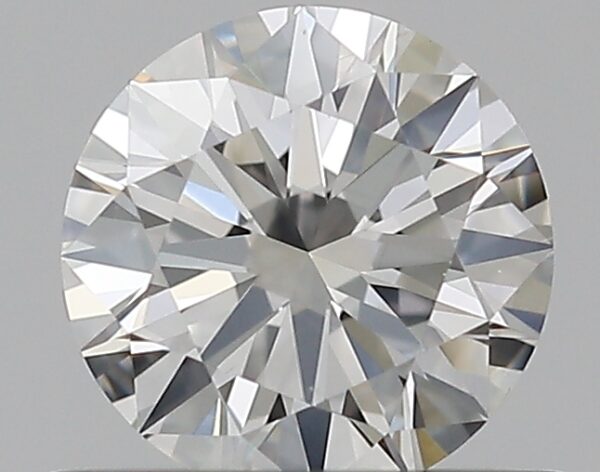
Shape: round
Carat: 0.5
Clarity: VS2
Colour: G
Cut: EX
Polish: EX
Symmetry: EX
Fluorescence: F
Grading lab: GIA
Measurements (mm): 5.11 x 5.14 x 3.08